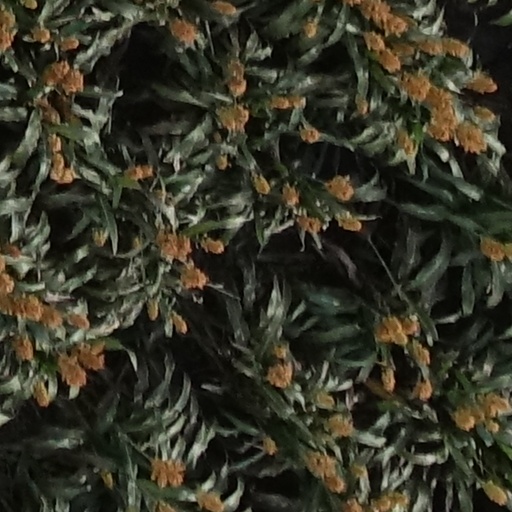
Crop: sorghum